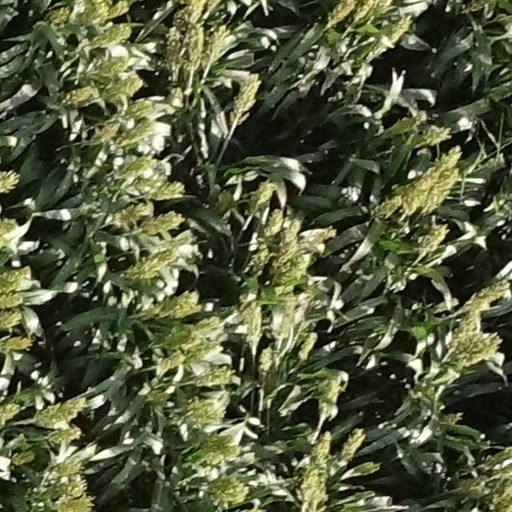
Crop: sorghum